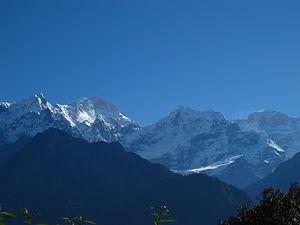
Le Manaslu est une montagne située au Népal, dans la chaîne de l'Himalaya. Avec une altitude de 8 163 mètres, il constitue le huitième plus haut sommet du monde.